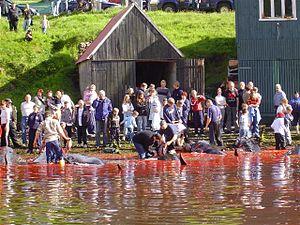
Le grindadráp, aussi nommé plus simplement le grind, est le nom donné à la tradition culturelle de chasse aux cétacés en vigueur dans les Îles Féroé. La traduction littérale du mot féroïen grindadráp est « mise à mort des baleines ». Historiquement, le grindadráp se pratiquait aussi à Terre-Neuve, au Groenland et dans d'autres archipels de l'Atlantique Nord comme les Orcades ou les Shetland mais, de nos jours, seules les Îles Féroé continuent à pratiquer cette chasse.